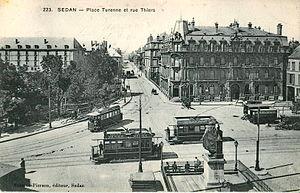
Carte postale éditée par Suzaine-Pierson à Sedan, n°223
Le tramway de Sedan a desservi cette ville française des Ardennes, ainsi que ses voisines, entre 1901 et 1917, date à laquelle les voies ont été démontées par l'occupant. Il n'a pas connu d'évolution forte durant cette période assez courte de fonctionnement mais a marqué les habitants de la ville. De nombreuses cartes postales ont été éditées sur ce thème.